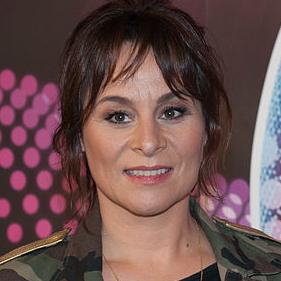
Age: 41